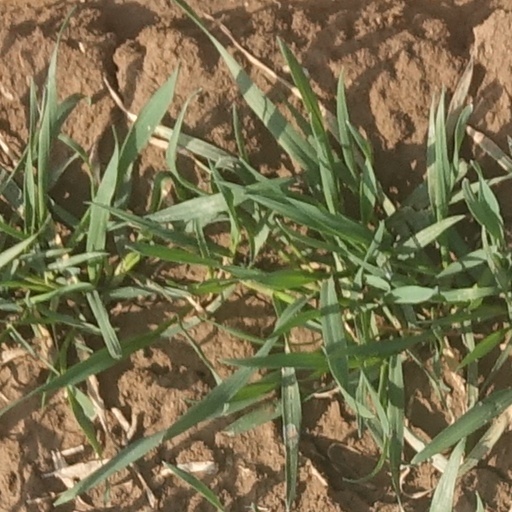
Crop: wheat